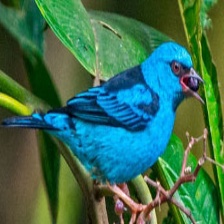
Species: BLUE DACNIS
Scientific name: DACNIS CAYANA